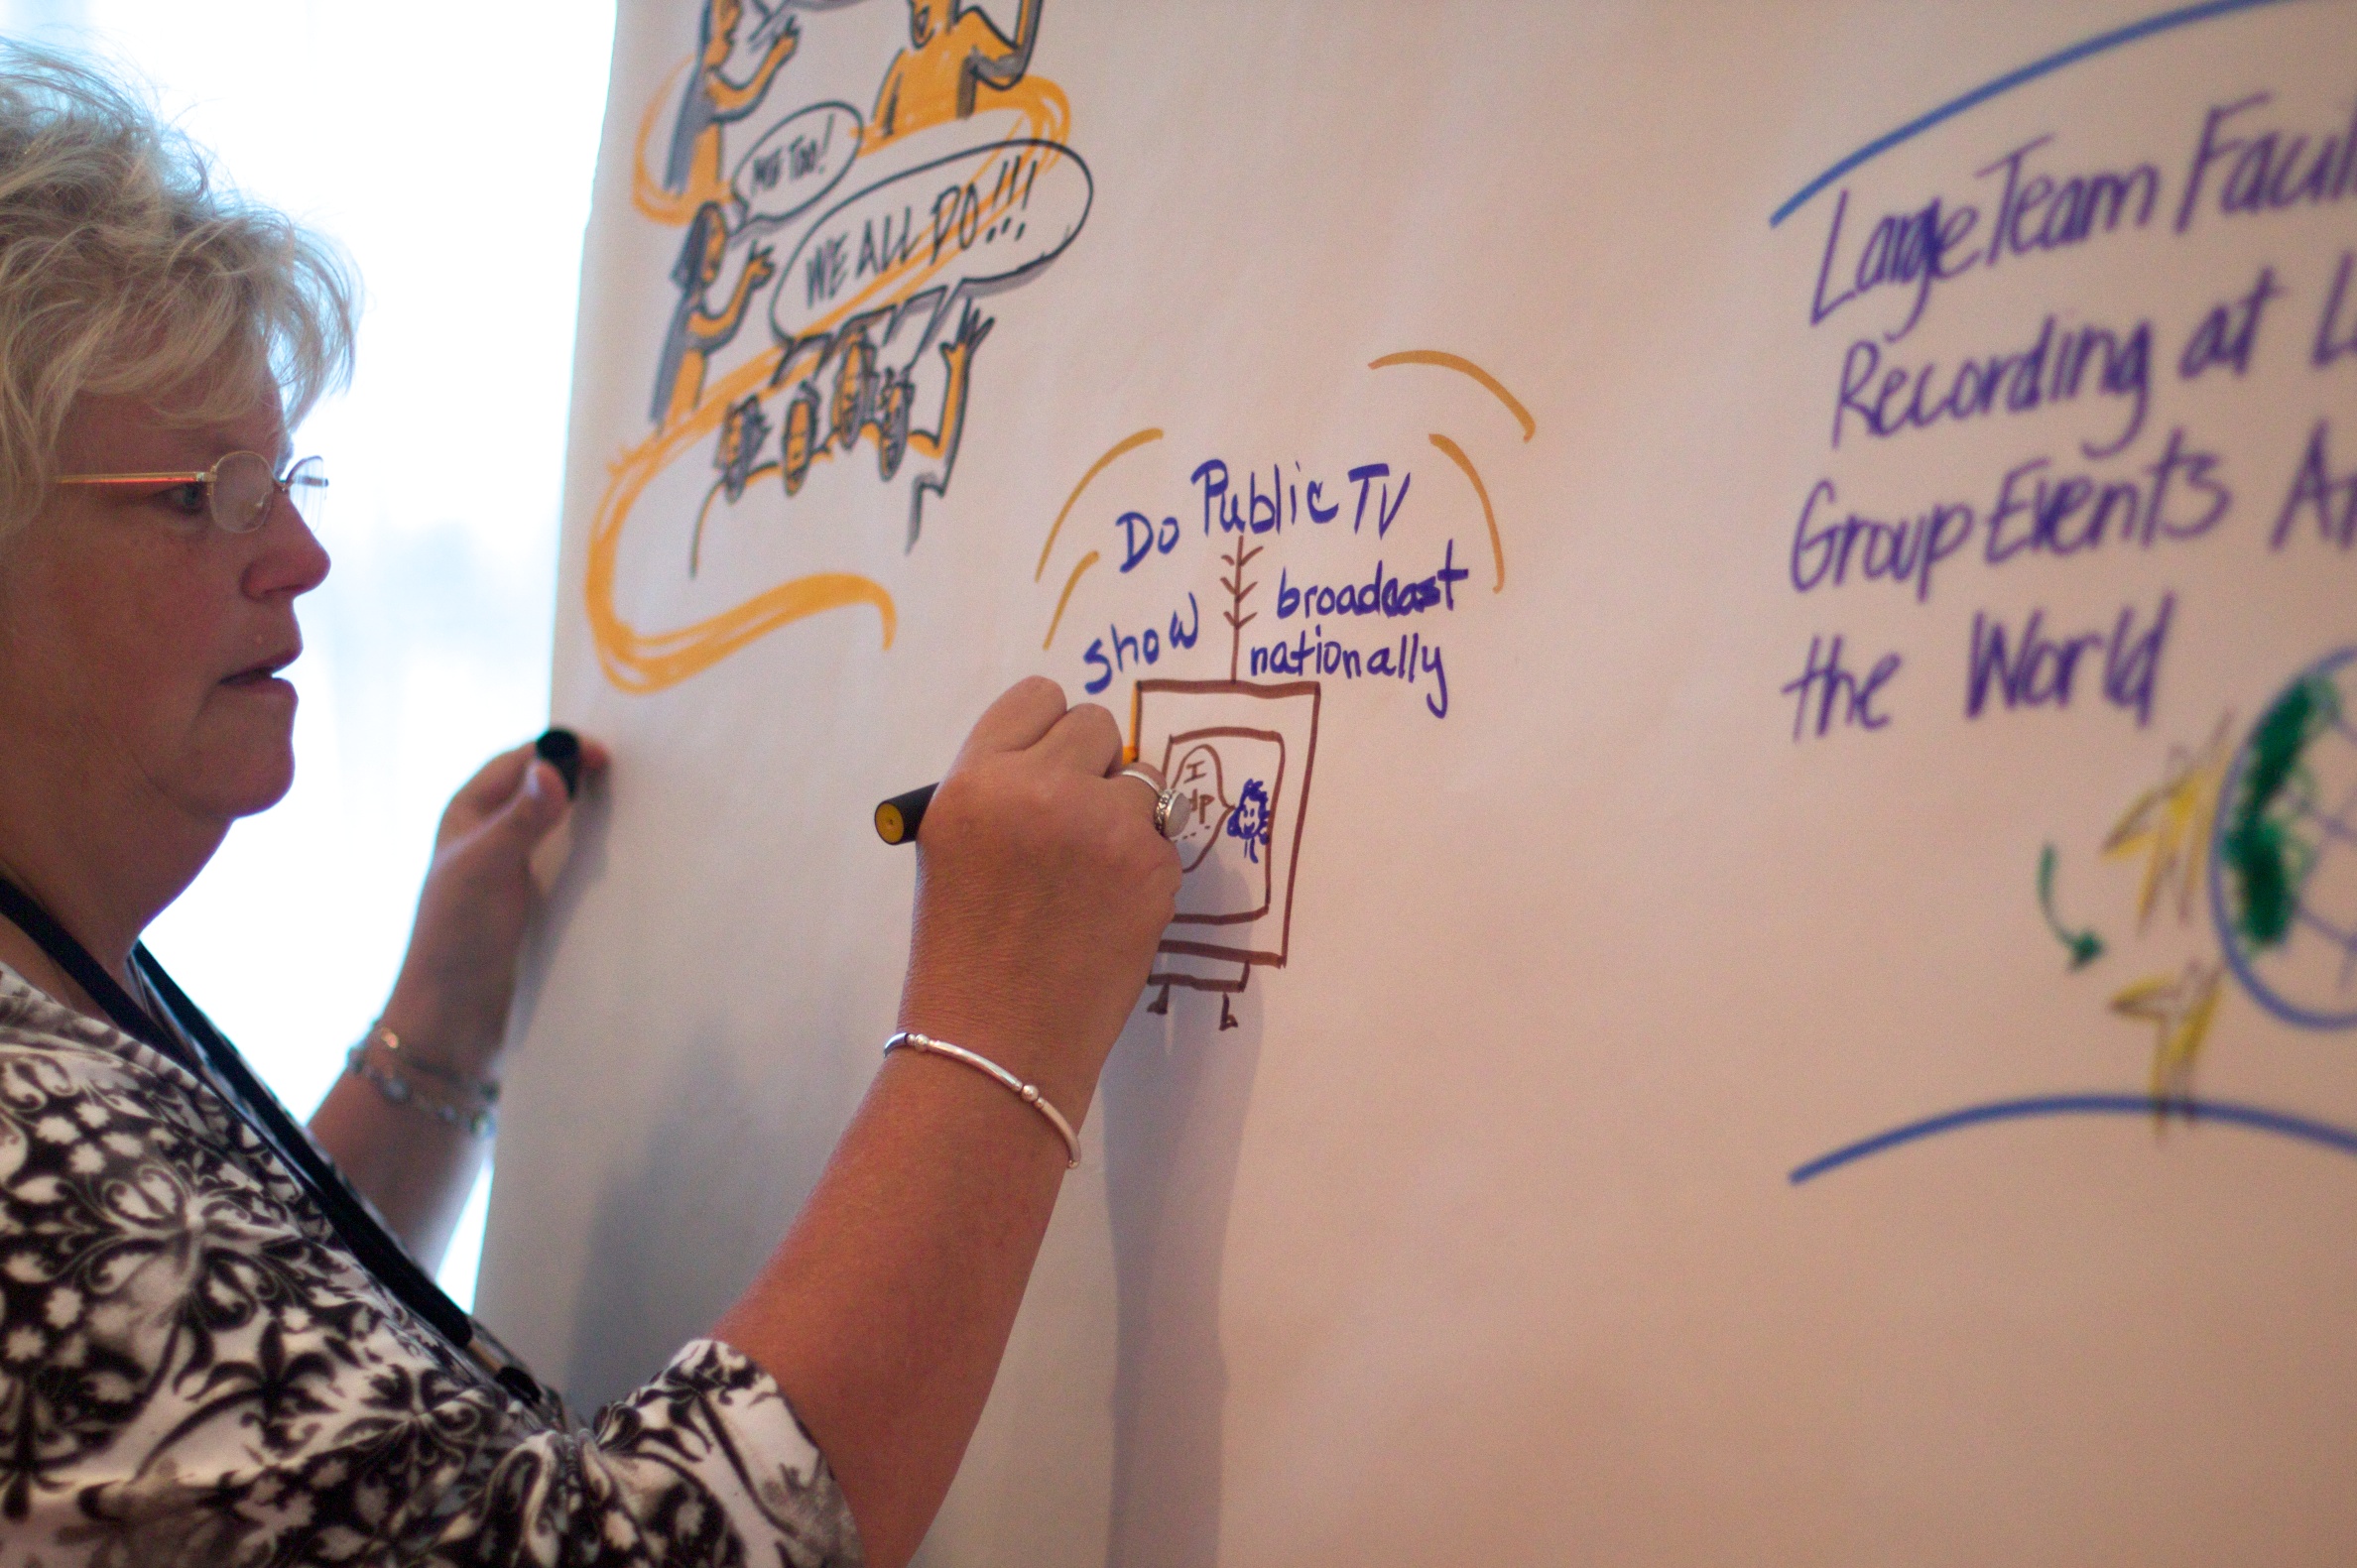
writing, art, ifvp2010